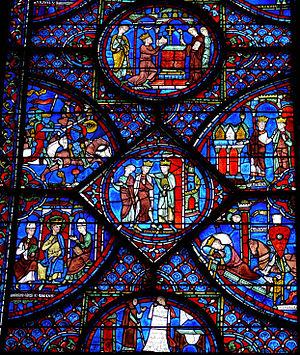
Cathédrale de Chartres - Chevet - Vitrail de Charlemagne
La cathédrale Notre-Dame de Chartres est une cathédrale catholique romaine située au coeur de la ville de Chartres dans le département français d'Eure-et-Loir, en région Centre-Val de Loire. Siège du diocèse de Chartres, elle est l'un des monuments emblématiques de l'architecture gothique.
Pour un article plus général, voir Cathédrale Notre-Dame de Chartres.